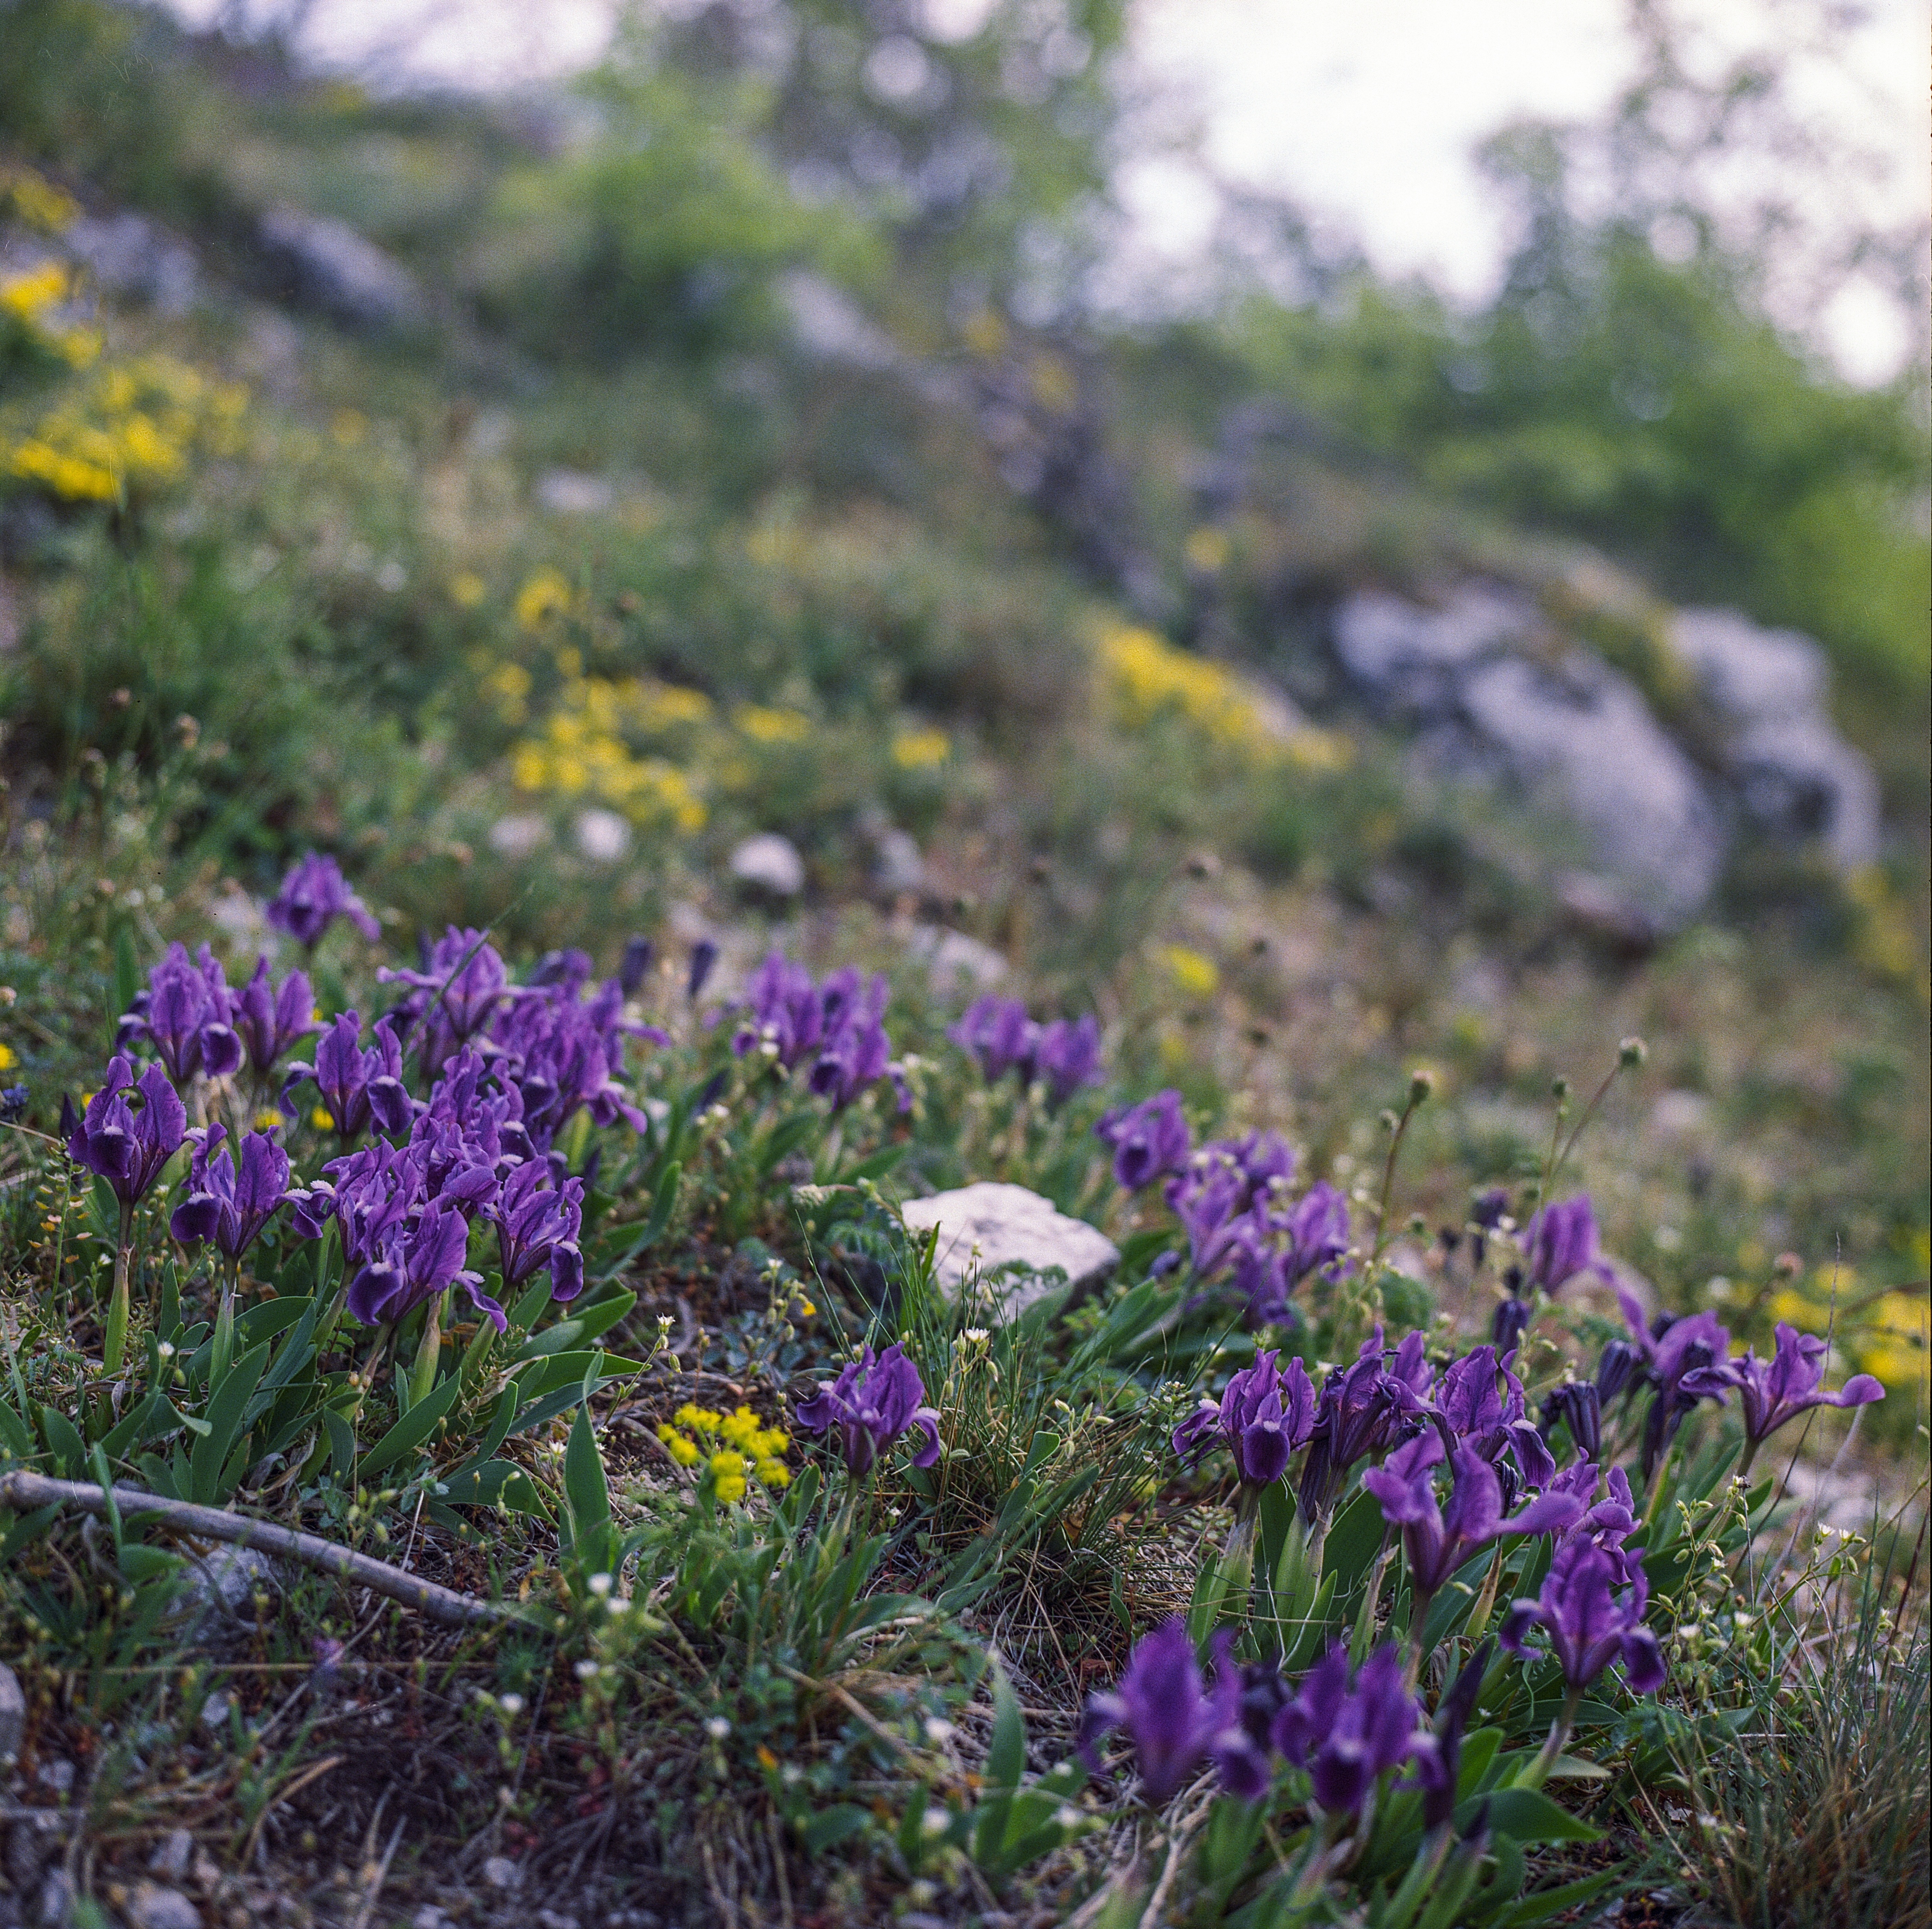
nature, grass, blossom, mountain, plant, hiking, meadow, prairie, flower, purple, petal, bloom, summer, spring, green, natural, botany, blooming, garden, flora, lavender, wildflower, leaves, iris, shrub, violet, woodland, irises, flowering plant, land plant, english lavender